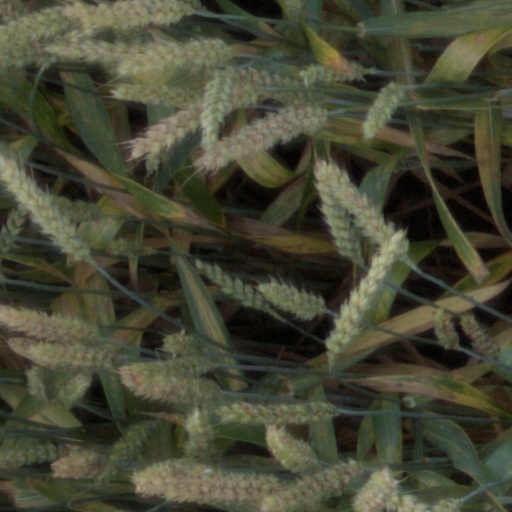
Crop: wheat